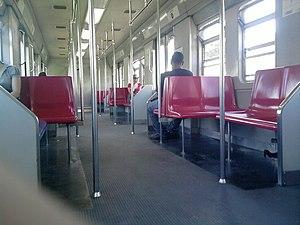
La ligne 8 - Diamond de la CPTM comprend le tronçon défini entre les stations Júlio Prestes et Itapevi, avec une extension opérationnelle entre les stations Itapevi et Amador Bueno. Jusqu'en mars 2008, elle s'appelait Ligne B - Gris.